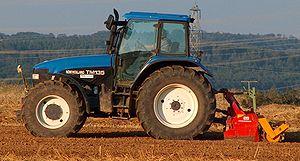
Fiat Trattori est une société du groupe Fiat, créée le 11 juillet 1899 à Turin par Giovanni Agnelli. Fiat Trattori était spécialiste du matériel agricole et un grand constructeur de tracteurs, mais a désormais fusionné avec New Holland pour former le groupe CNH Global dont Fiat est le propriétaire.